History of lesbianism in the United States

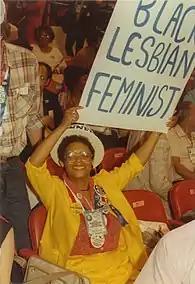
Democratic National Congress (1980)

Lesbians also became somewhat more prominent in literature at this time. In the early 20th century, Paris became a haven for many lesbian writers who set up salons there and were able to live their lives in relative openness. The most famous Americans of these were Gertrude Stein and Alice B. Toklas, who lived together there as a couple for many years. In 1922, Gertrude Stein published "Miss Furr and Miss Skeene", a story based on the American couple Maud Hunt Squire and Ethel Mars, artists who visited Stein and Toklas in Paris at Stein's salon. In 1933, Stein published The Autobiography of Alice B. Toklas, a modernist memoir of her Paris years written in the voice of Toklas, which became a literary bestseller. Another significant early 20th century writer about lesbian themes was Djuna Barnes, who wrote the book Nightwood. Both Barnes and Gertrude Stein were visitors to another influential Parisian salon hosted by American expatriate Nathalie Barney, as was sculptor Thelma Wood, photographer Berenice Abbott and painter Romaine Brooks. In 1923, lesbian Elsa Gidlow, born in England, published the first volume of openly lesbian love poetry in the United States, "On A Grey Thread".